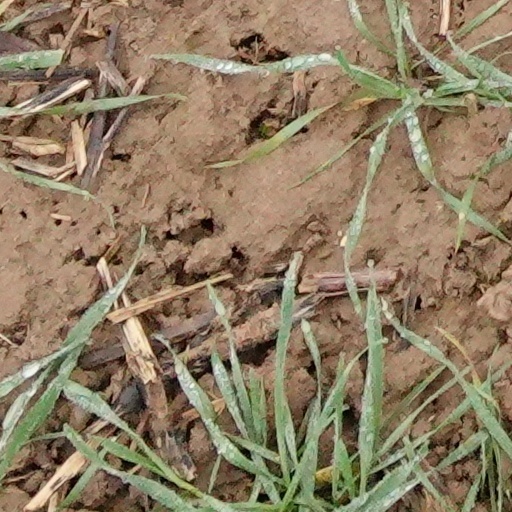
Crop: wheat